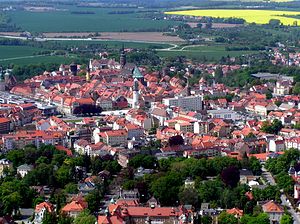
Bautzen / Venskabsbyer
Bautzen i Oberlausitz
Bautzen er en tysk by i Oberlausitz i det østlige Sachsen. Byen har 42.000 indbyggere, hvoraf 5-10% sorbere, et vestslavisk nationalt mindretal i Tyskland. Byen regnes uofficielt som sorbernes hovedstad. Den nævnes første gang 1002 under navnet civitas Budusin, og var en vigtig handelsby i middelalderen.